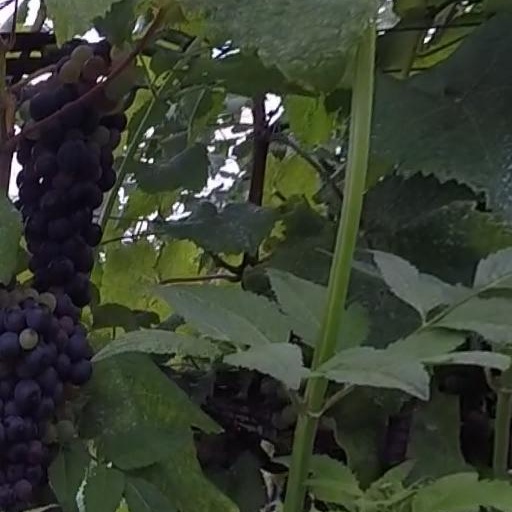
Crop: grape